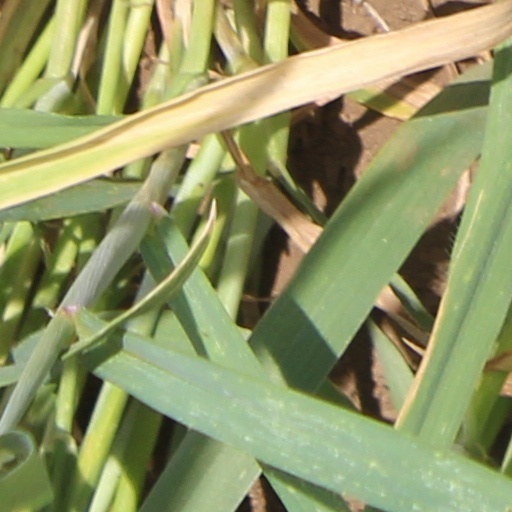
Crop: wheat